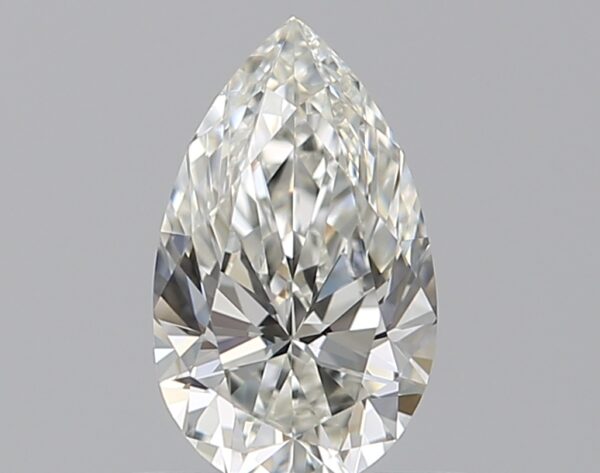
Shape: pear
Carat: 0.5
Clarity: VVS2
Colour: I
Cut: EX
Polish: EX
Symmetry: VG
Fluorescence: F
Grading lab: GIA
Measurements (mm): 7.14 x 4.27 x 2.69